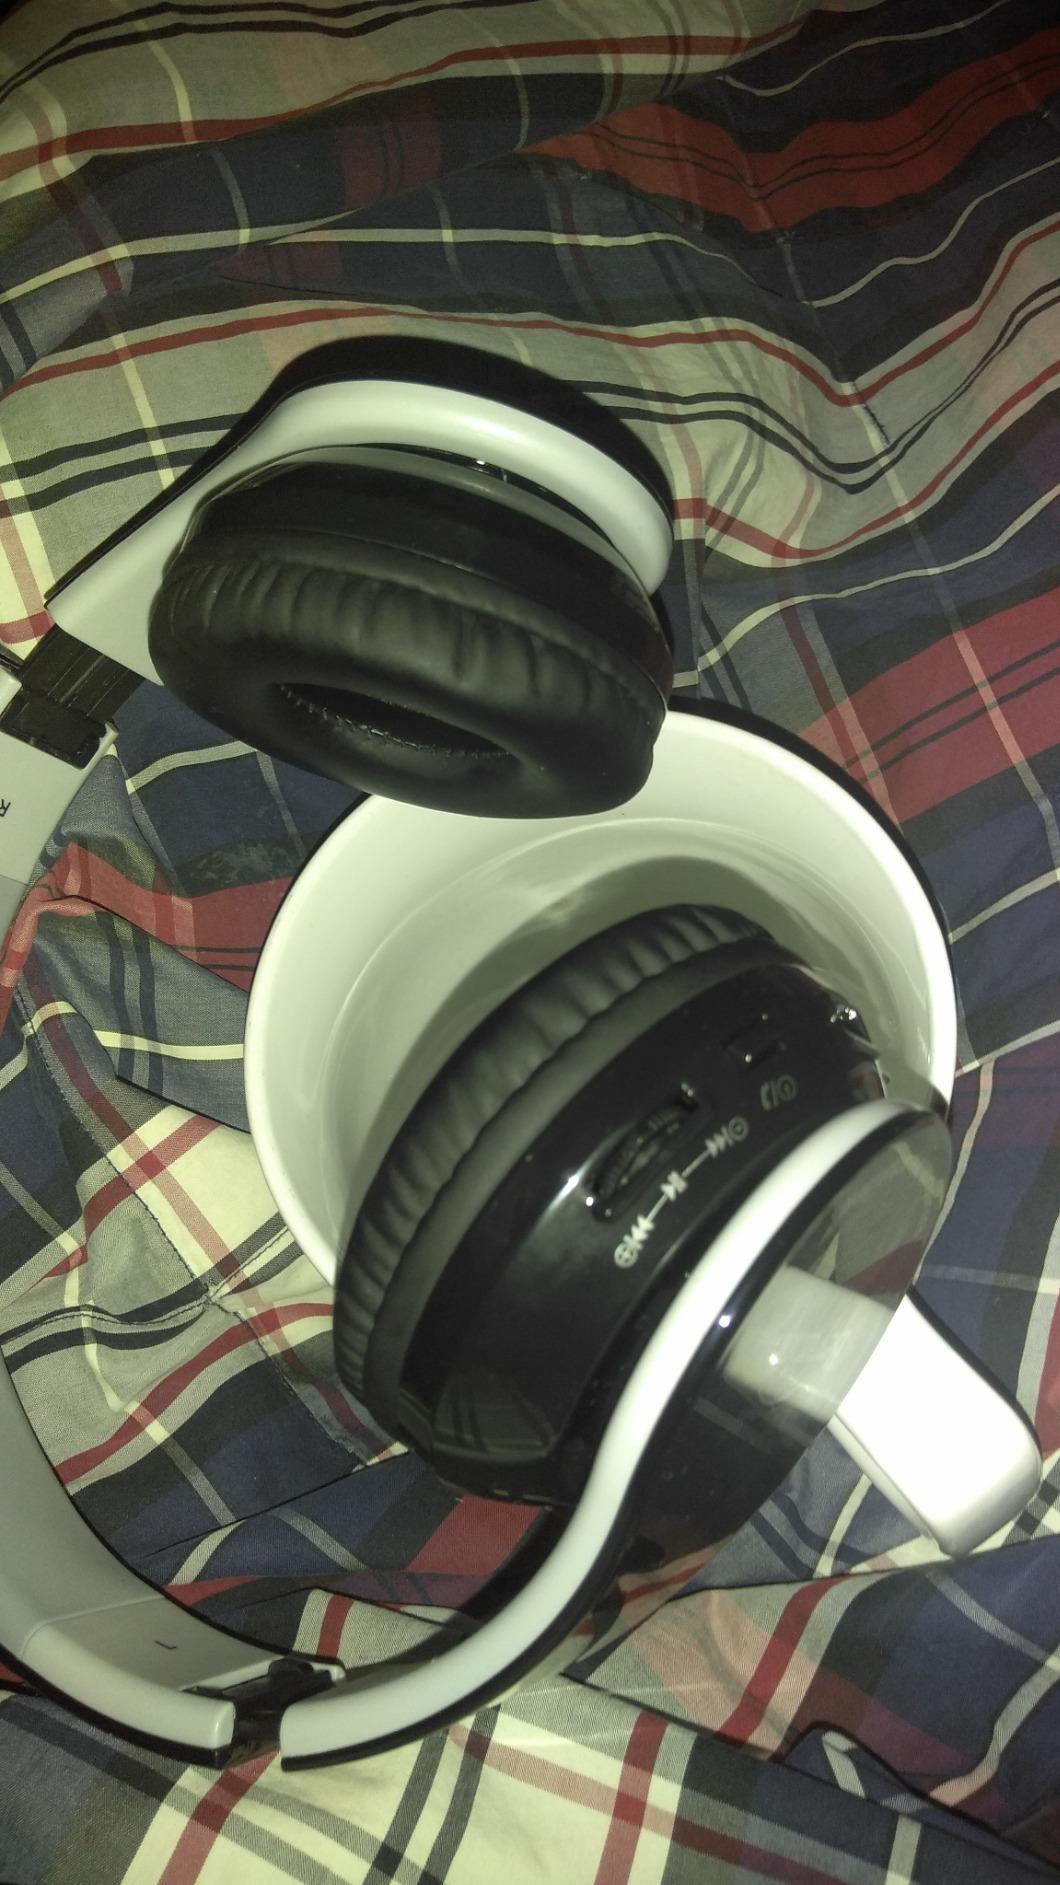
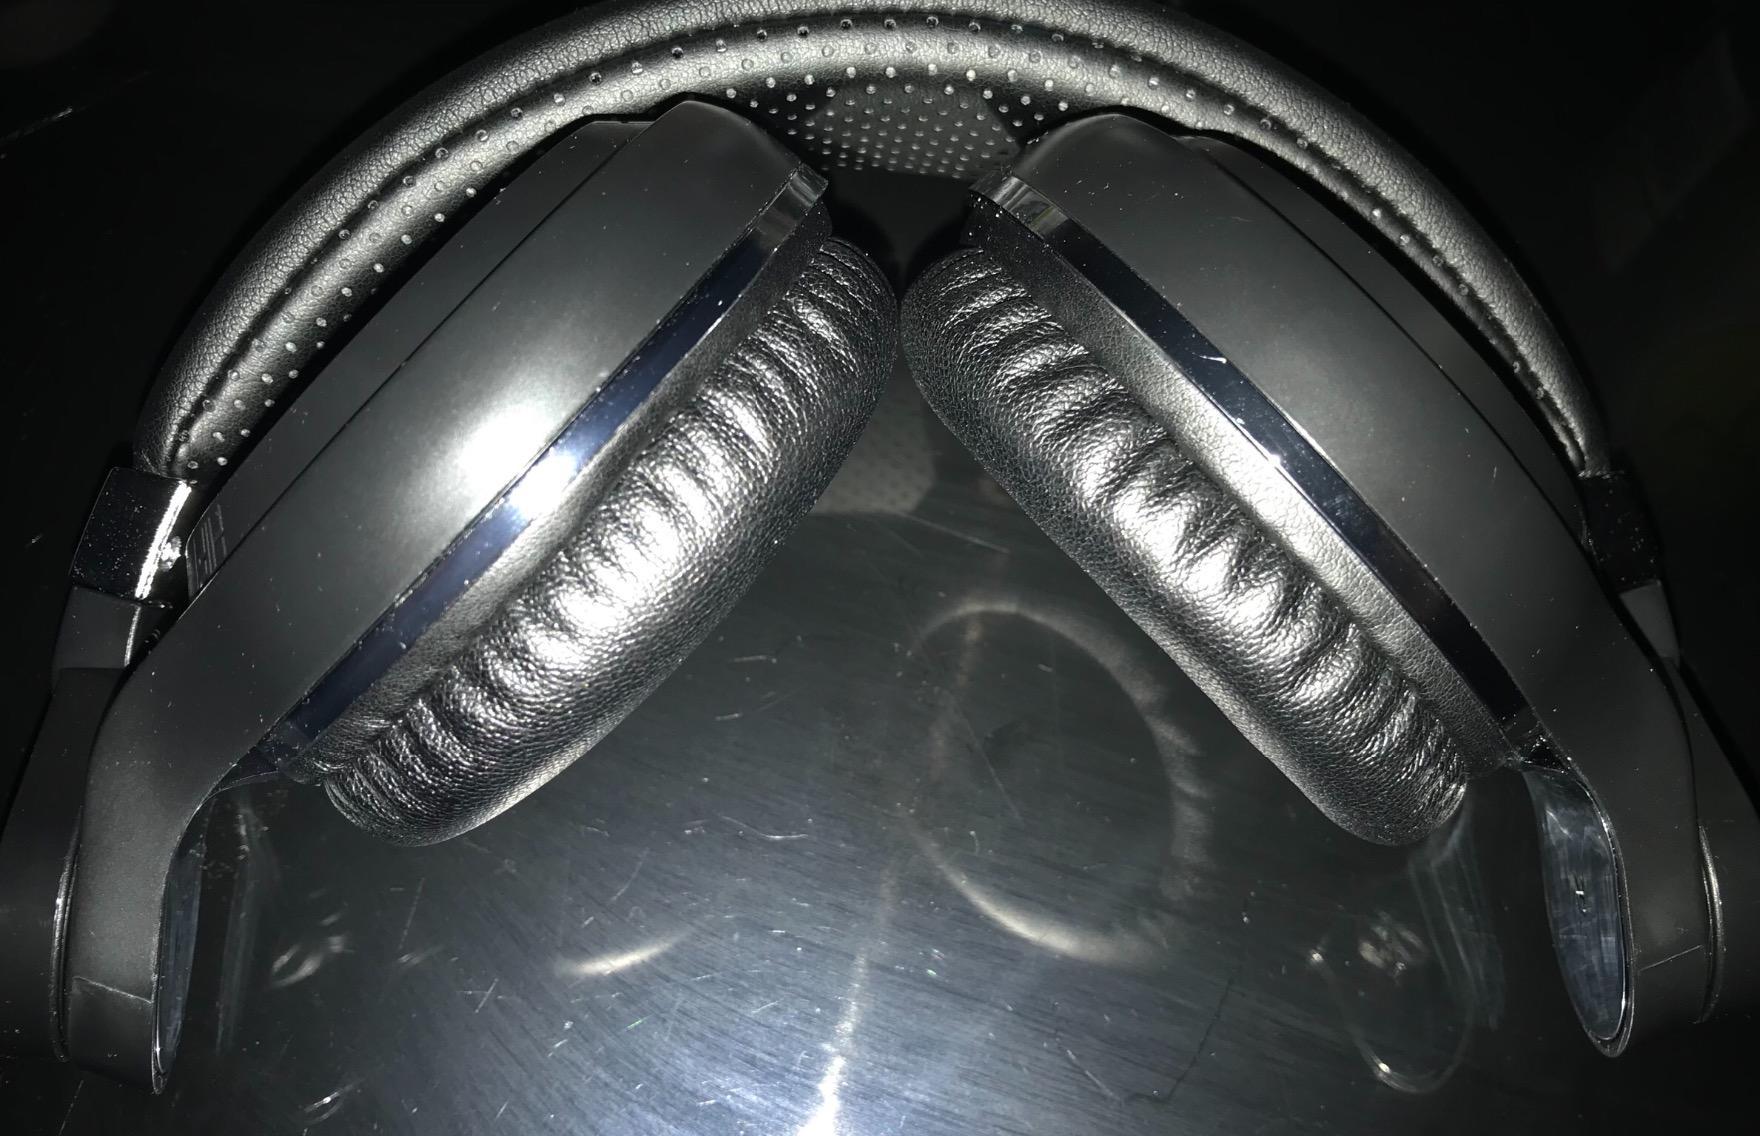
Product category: headphones
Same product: no